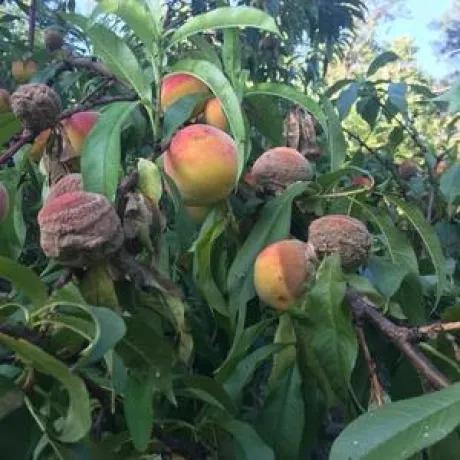
Plant: Peach
Disease: peach brown rot